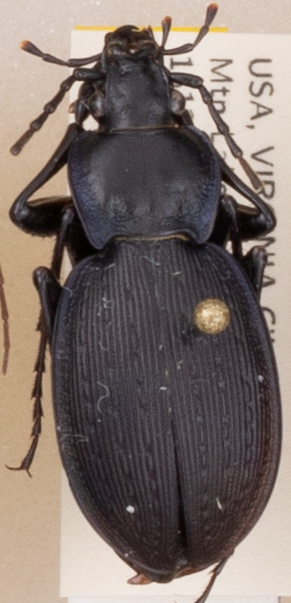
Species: Carabus goryi
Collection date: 2021-07-27
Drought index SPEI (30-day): -2.09
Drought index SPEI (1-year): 0.272
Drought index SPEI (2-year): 0.9